1960 24 Hours of Le Mans

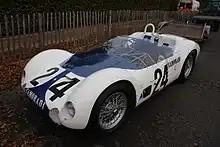
The Maserati Tipo 61 of Gregory and Daigh, which led early but retired due to electrical issues.

But it was as the first pit-stops were approaching that things started going wrong. The increased drag on the enlarged windscreens meant fuel consumption was increased. Two of the Ferraris, pushing hard to keep up with the Maserati were caught out and both von Trips and Scarfiotti ran out of fuel ending up marooned out on the track on their 22nd lap. Gendebien was extremely lucky to run out just as he approached the pits, and coasted into his pit-box. Then when Gregory brought in the Maserati from the lead to refuel and change drivers the car refused to restart. They lost nearly an hour, and 11 laps, while the starter motor was replaced. Rejoining in 46th place they made up 17 places before soaked electrics put them out after midnight. Refueled, Frère, then Gendebien, took a lead they would never relinquish.